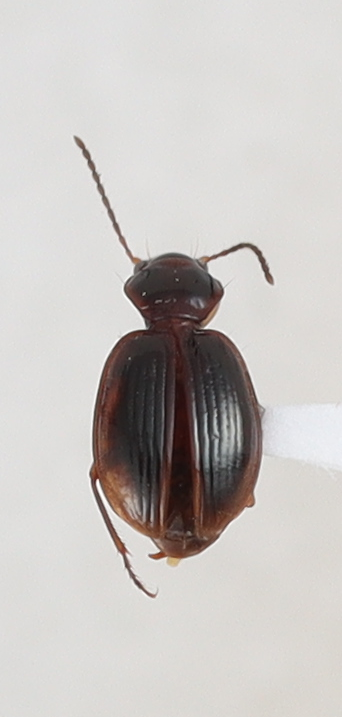
Scientific name: Mecyclothorax konanus
Plot: 6
Trap: S
Collected: 20220629